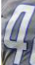
Number: 4